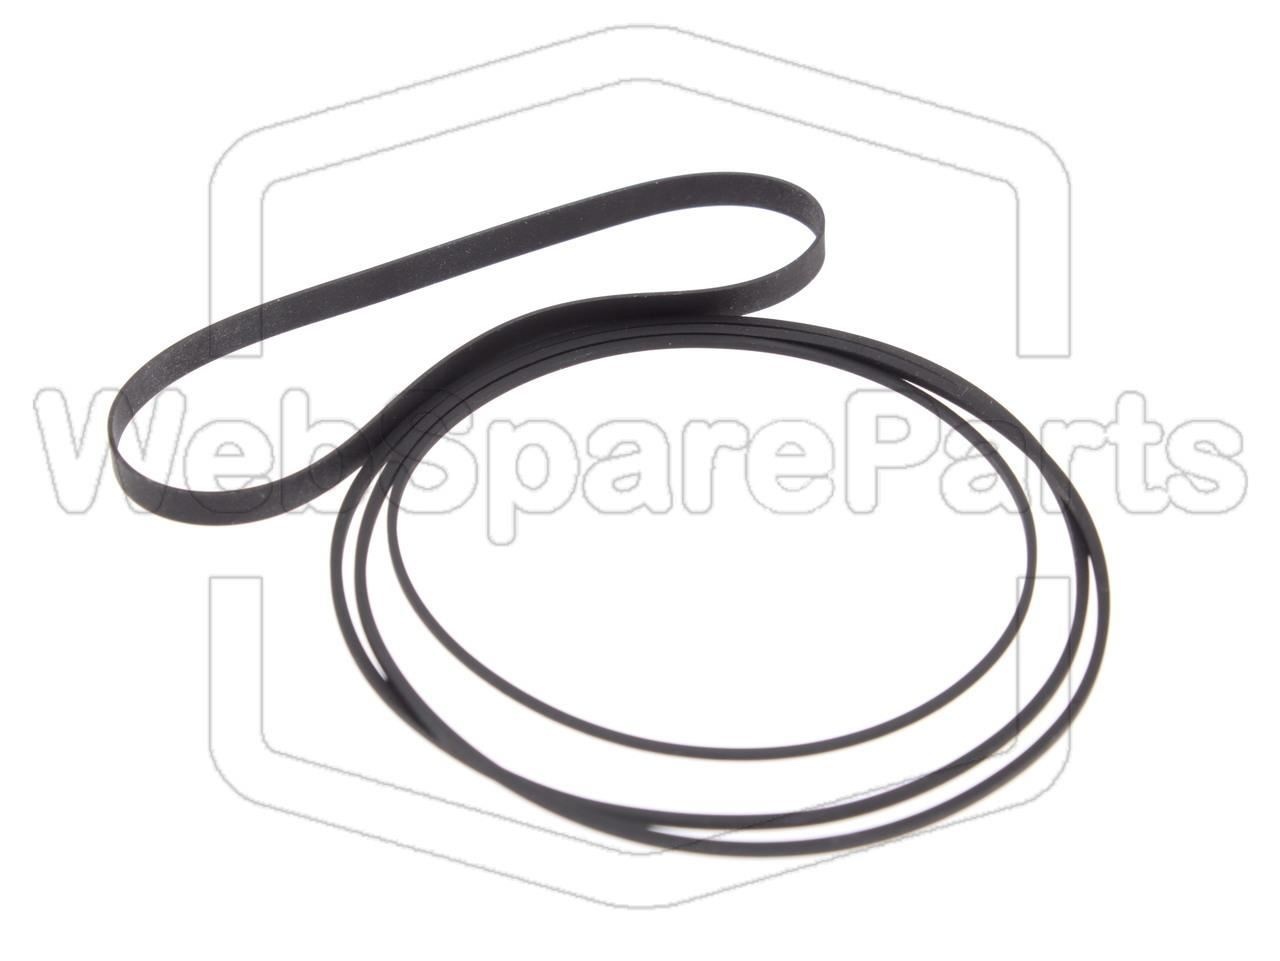
Kit cinghie ricambio per restaurazione piastra cassette vintage Teac V-317
Contenuto: 1 Cinghia piatta + 3 Cinghie quadrate. Questo prodotto non è un ricambio originale. Condizione: Nuovo.
Brand: WebSpareParts.it
Category: Electronics > Audio > Audio Accessories